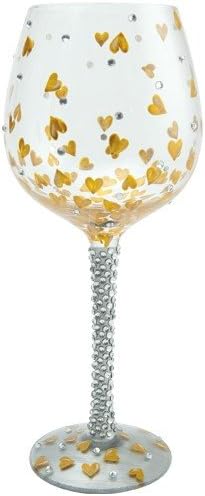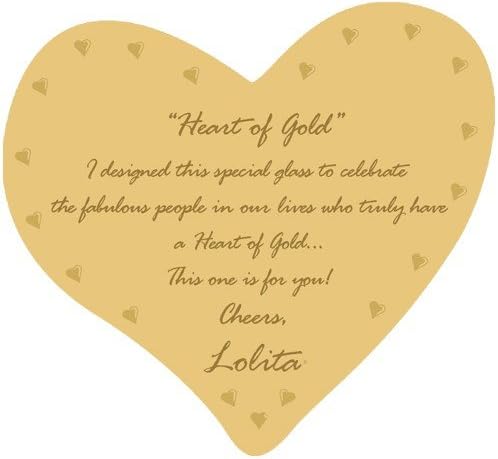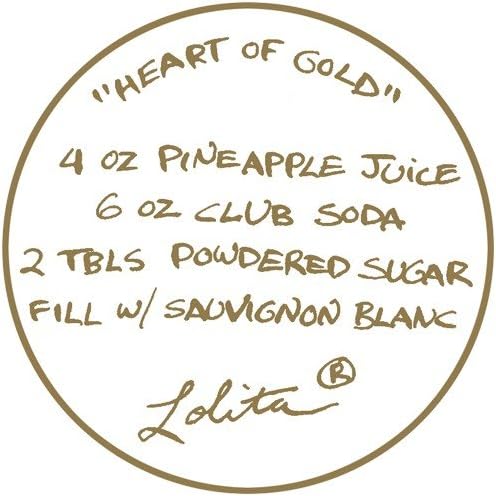
Santa Barbara Design Studio C-GLS20-5517H Lolita Super Bling Collection Wine Glass, Heart of Gold
Category: Amazon Home
The heart of gold wine glass from Lolita's "Super Bling" collection is distinctively painted and embellished to reflect its title and also includes the trademark, unique wine cooler recipe on the bottom of the stem. Every "larger than life" wine glass holds a generous 22 ounces and is bedazzled with hundreds of rhinestones to make this the perfect "favorite glass". Inside the coordinated and reusable display gift box is a special greeting card style message from Lolita herself. A great gift for anyone, wine lover or not. The oversized 22-oz bowl allows ample space for wine to breathe, allowing the full potential of your cabernet, shiraz, merlot, chardonnay, Riesling or zinfandel to unfold. Don't like wine? Fill 'er up with your favorite juice or cocktail, even candy if you so choose. The individuality of each glass's theme makes them suitable for whomever comes to mind when you see them. The beautifully packaged, distinctively decorated, round and reusable gift box almost make this purchase two gifts in one. To put it simply, at Santa Barbara Design Studio, we make what we love and we love what we make. The one and only Lolita, who took hold of her original idea for a fancier martini glass and expanded it to fit absolutely any person and then took the world by storm in 2004 to become the hottest gift brand in the U.S. Now, after many successful products, designs and collections, she continues to stand behind what she has always believed.that life should be lived to its fullest and every moment should be celebrated. Lolita is THE original source for unique glassware designs. What is your moment? Commemorate it with a wine, margarita or martini glass, a shooter, rocks glass or pilsner. For whichever of life's big moments, there is a Lolita style to fit it.
Features: Lolita licensed hand painted heart of gold super bling wine glass is bedazzled with hundreds of rhinestones | Holds 22-oz of your favorite wine, cooler, cocktail or juice - even holds candy - don't limit the possibilities because they are endless | Larger than life themed glass comes with a trademark unique wine cooler recipe on the bottom of the stem | Reusable and coordinated elegant display gift box comes with an extra special greeting card style sentimental message | Perfect for a birthday, anniversary, graduation, new job, wedding or just because and guaranteed to be her one absolute favorite glass